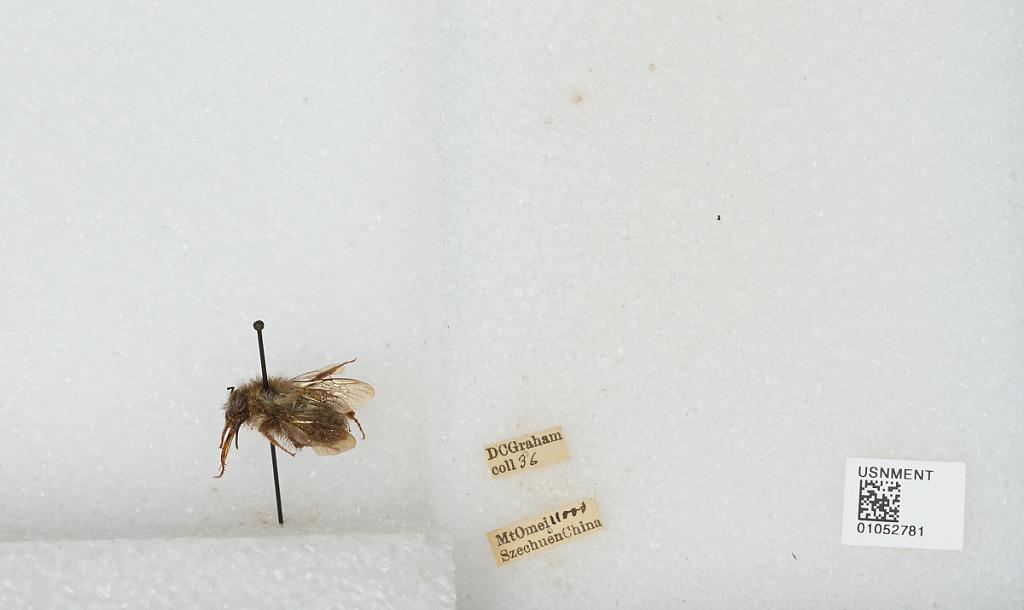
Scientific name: Bombus sp.
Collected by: D. Graham
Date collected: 1936--
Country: China
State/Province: Sichuan
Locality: Mt Emei